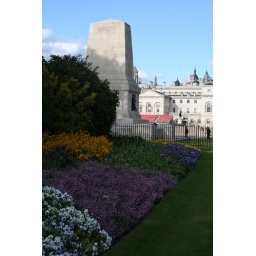
Looking past a flower bed in St. James's Park towards a war memorial and Horseguards Parade.